West Campus Field

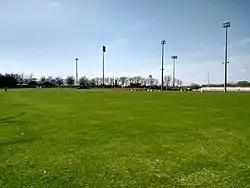
View of the field in 2017

West Campus Field was a soccer-specific stadium located in Birmingham, Alabama, United States, on the campus of the University of Alabama at Birmingham (UAB) that served as the home field for both the UAB Blazers men's and women's college soccer teams. The 1,500-seat stadium, with an overall capacity of 2,500, was built in 1993.